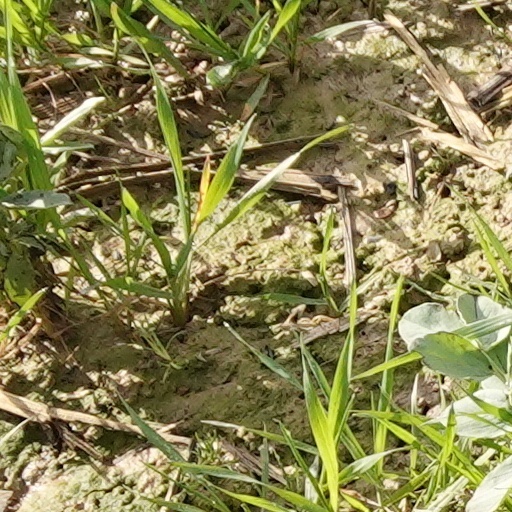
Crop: wheat